Markus Anfang

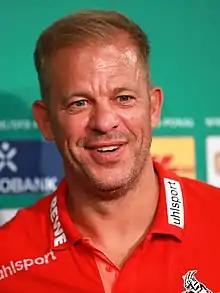
Anfang in 2018

Markus Anfang (born 12 June 1974) is a German retired footballer and manager who last coached 2. Bundesliga club of 1. FC Kaiserslautern.